The Conjugal Conjecture

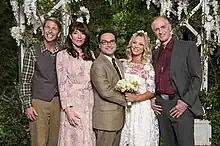
Leonard and Penny, with her parents and brother

"The Conjugal Conjecture" is the first episode of the tenth season, and 208th episode overall of "The Big Bang Theory". It first aired on CBS on September 19, 2016.